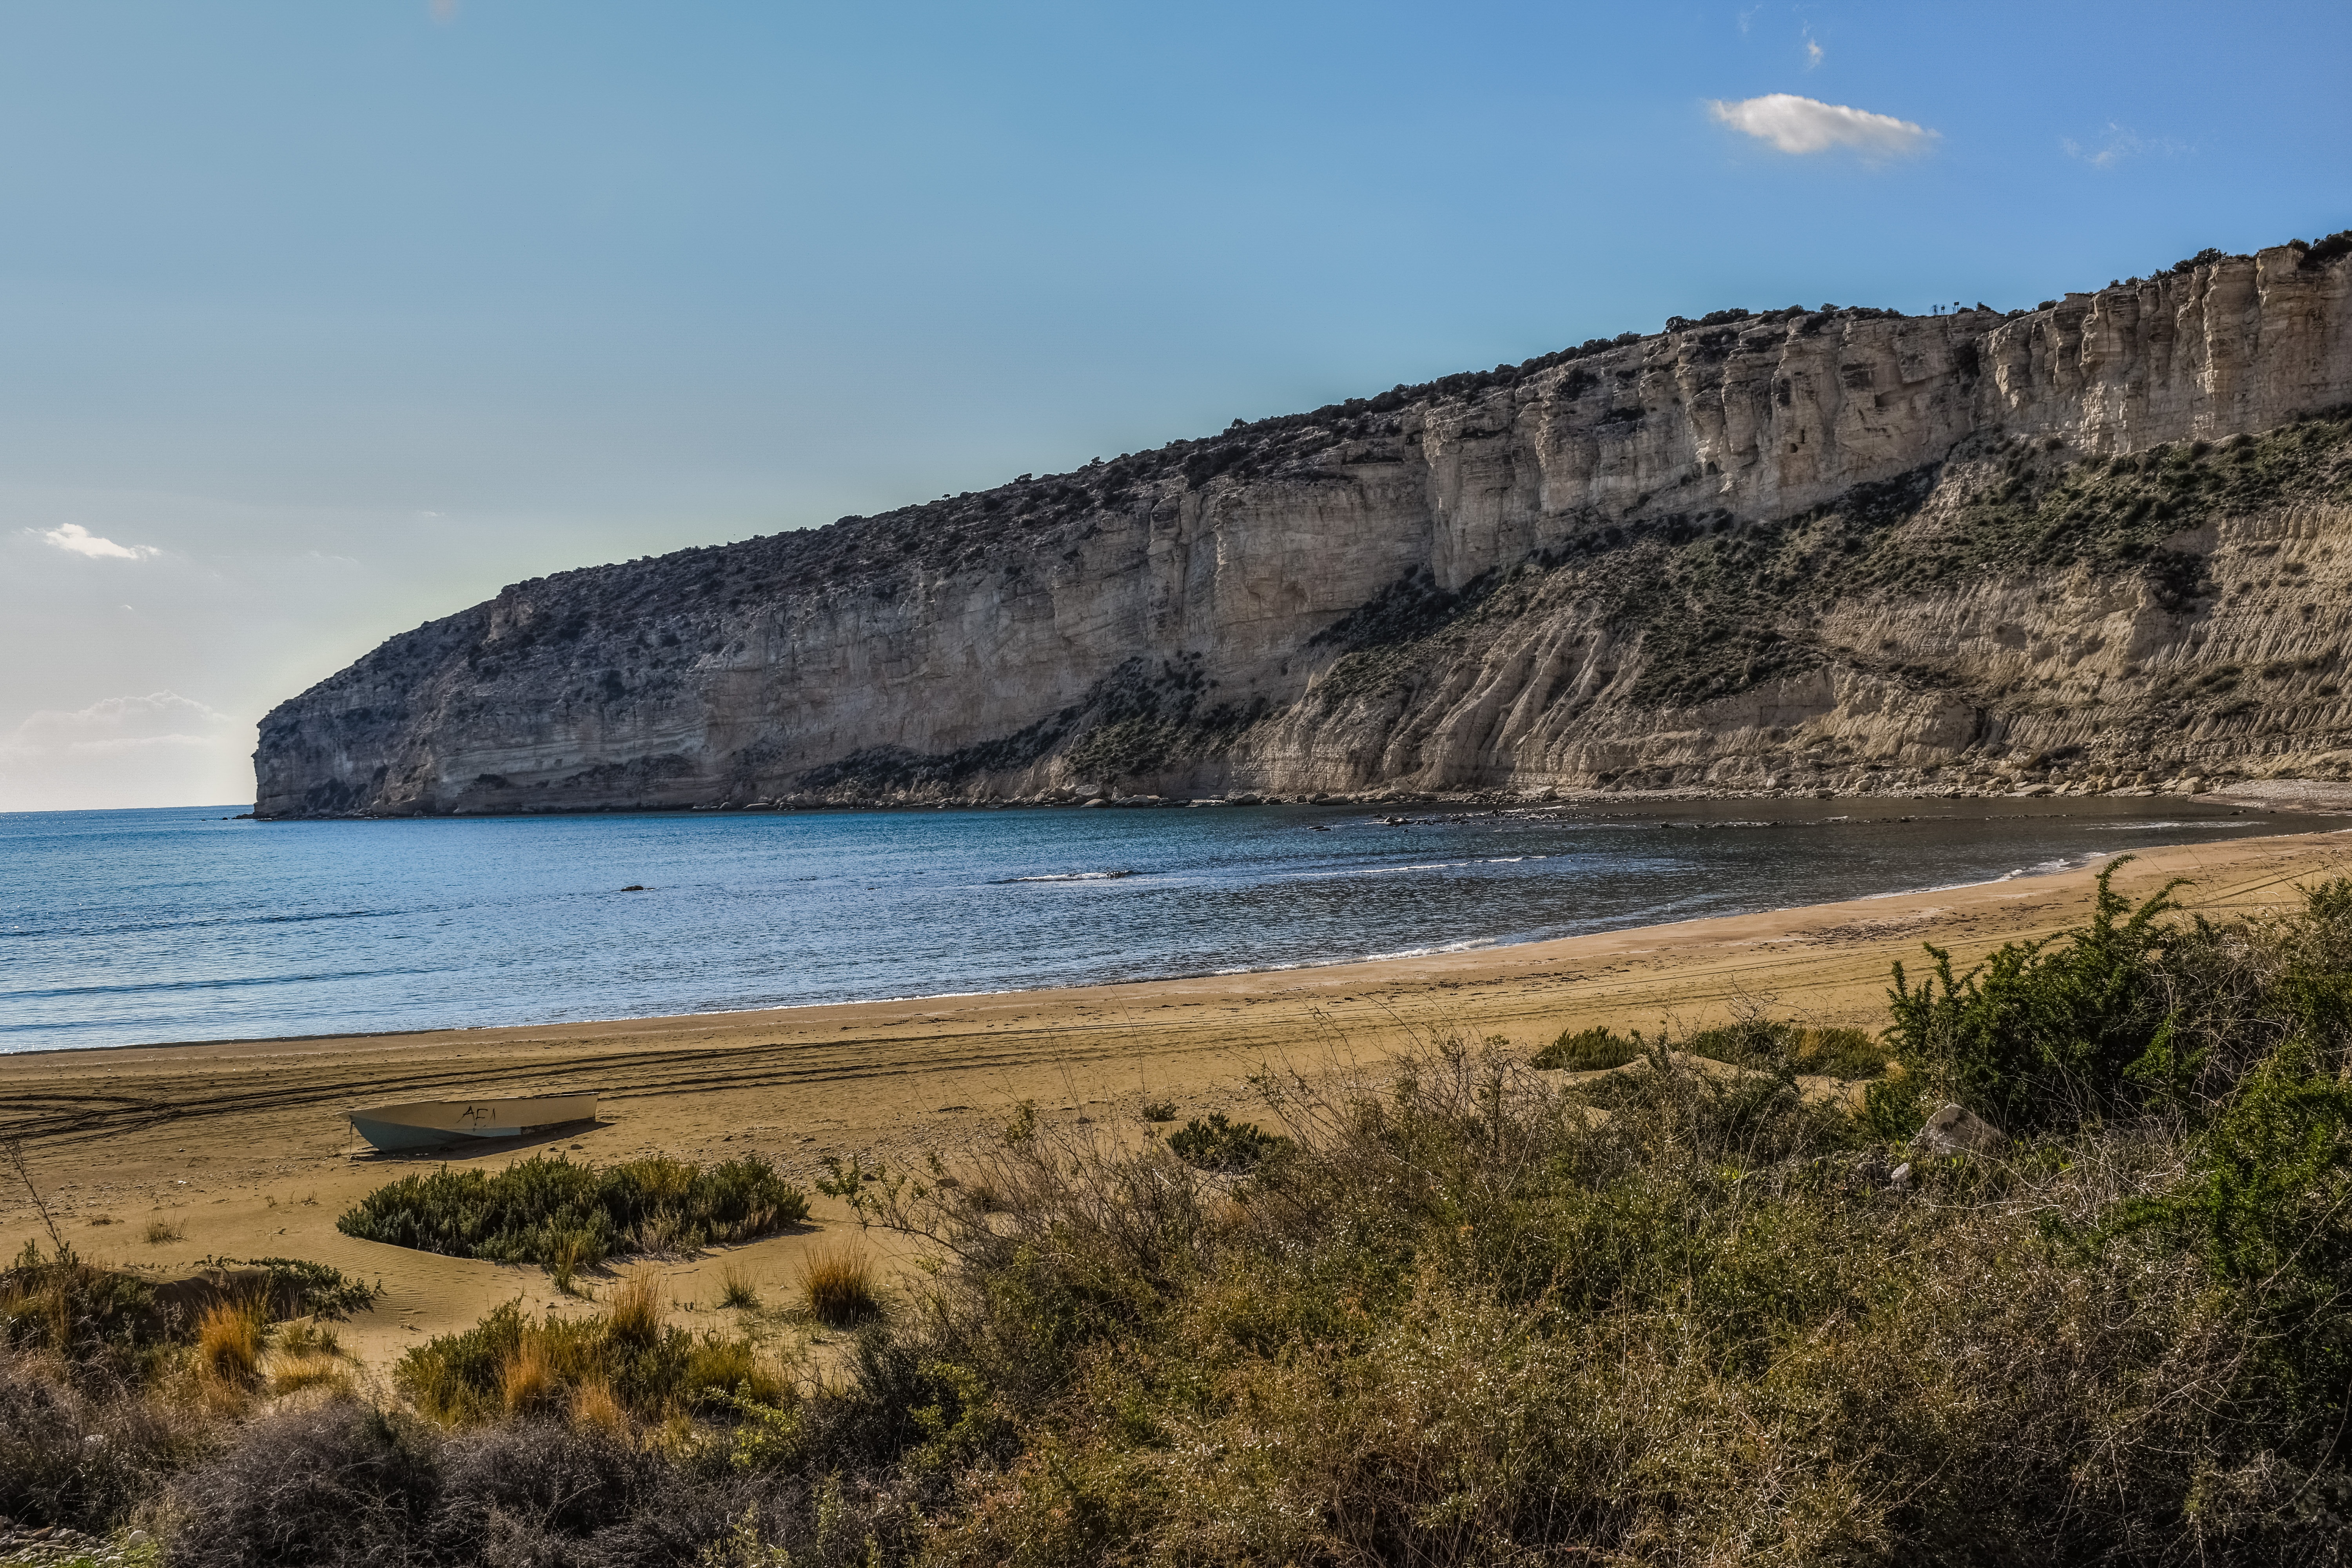
beach, landscape, sea, coast, water, sand, rock, ocean, boat, shore, wave, isolated, coastline, cliff, clear, cove, tranquil, scenic, calm, bay, reservoir, terrain, material, body of water, geology, cliffs, badlands, serenity, cyprus, cape, landform, natural environment, geographical feature, zapalo beach